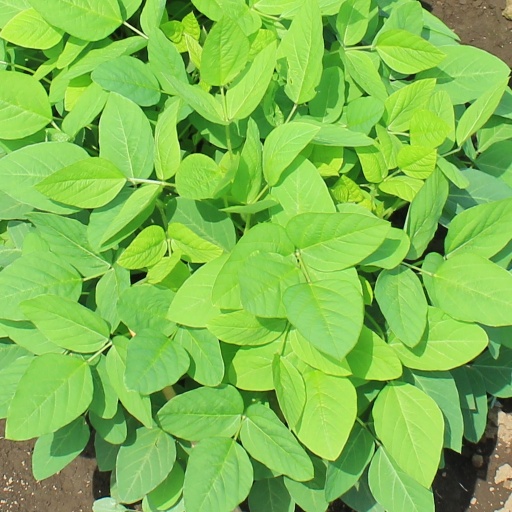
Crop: soybean